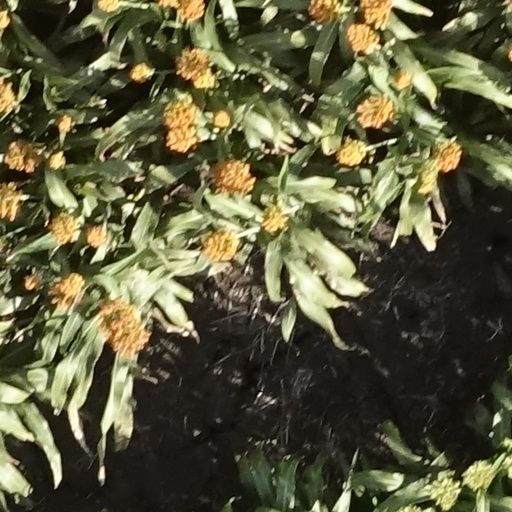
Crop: sorghum